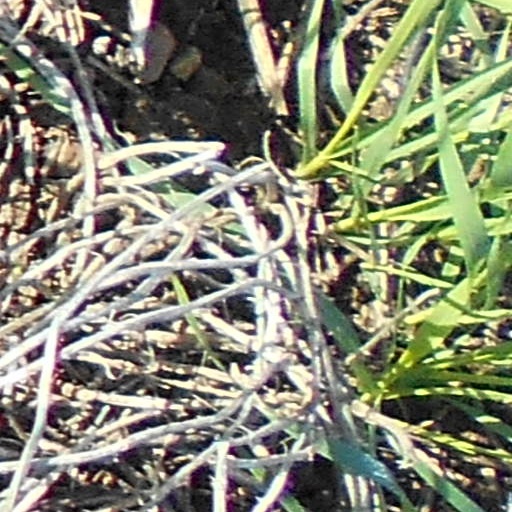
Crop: wheat